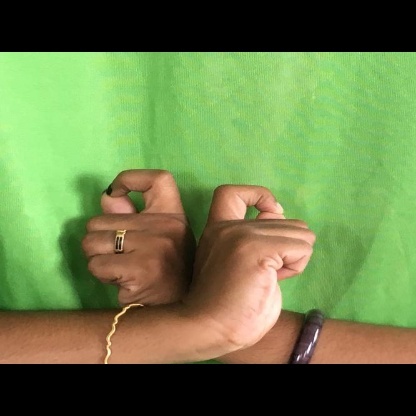
Mudra: Berunda